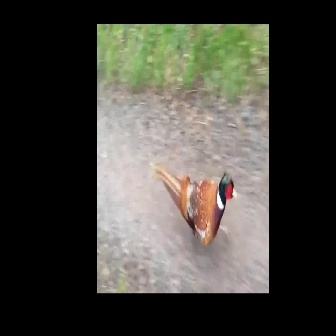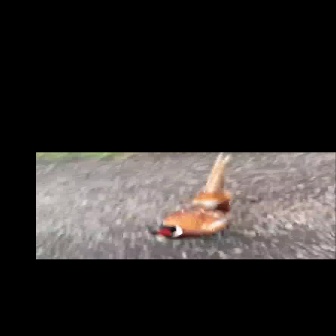
  Please identify the target specified by the bounding box [148,159,237,248] in the first image and locate it in the second image. Return the coordinates in [x_min,y_min,x_max,y_max] format.
Answer: [145,152,236,243]